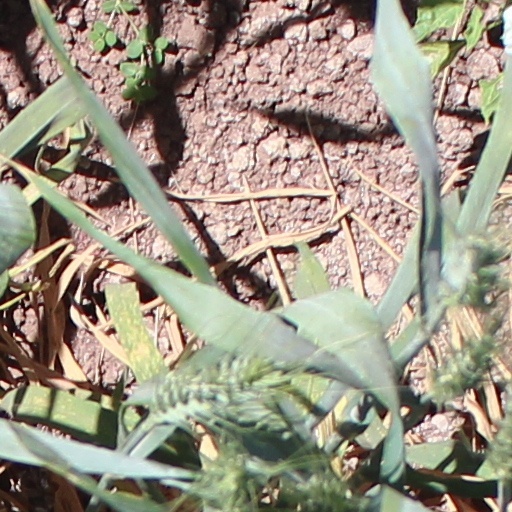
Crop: wheat